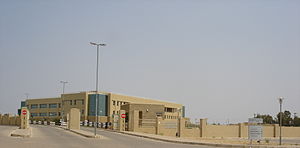
Botswana / Demografi / Sundhed
Scottish Livingstone Hospital i Molepololole
"Botswana, officielt Republikken Botswana, er en indlandsstat i det sydlige Afrika. Indbyggerne omtaler sig selv som ""batswana"". Tidligere var landet det britiske protektorat Bechuanaland, men ved uafhængigheden 30. september 1966 tog det sit nuværende navn. Hovedstaden er Gaborone.